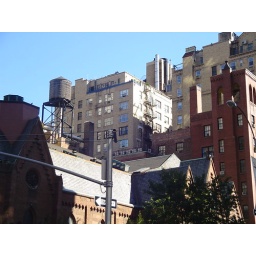
Buildings and water tower in New York City